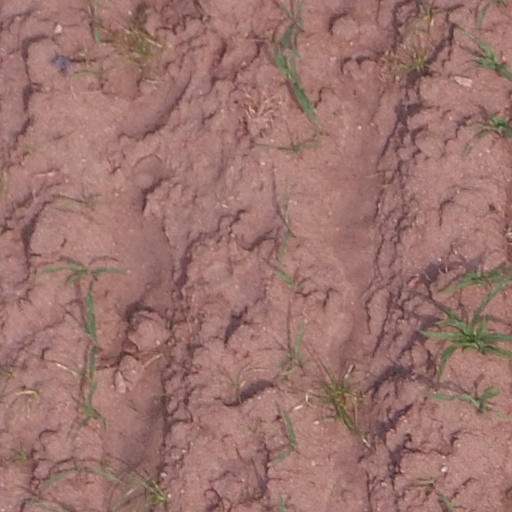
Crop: maize; corn